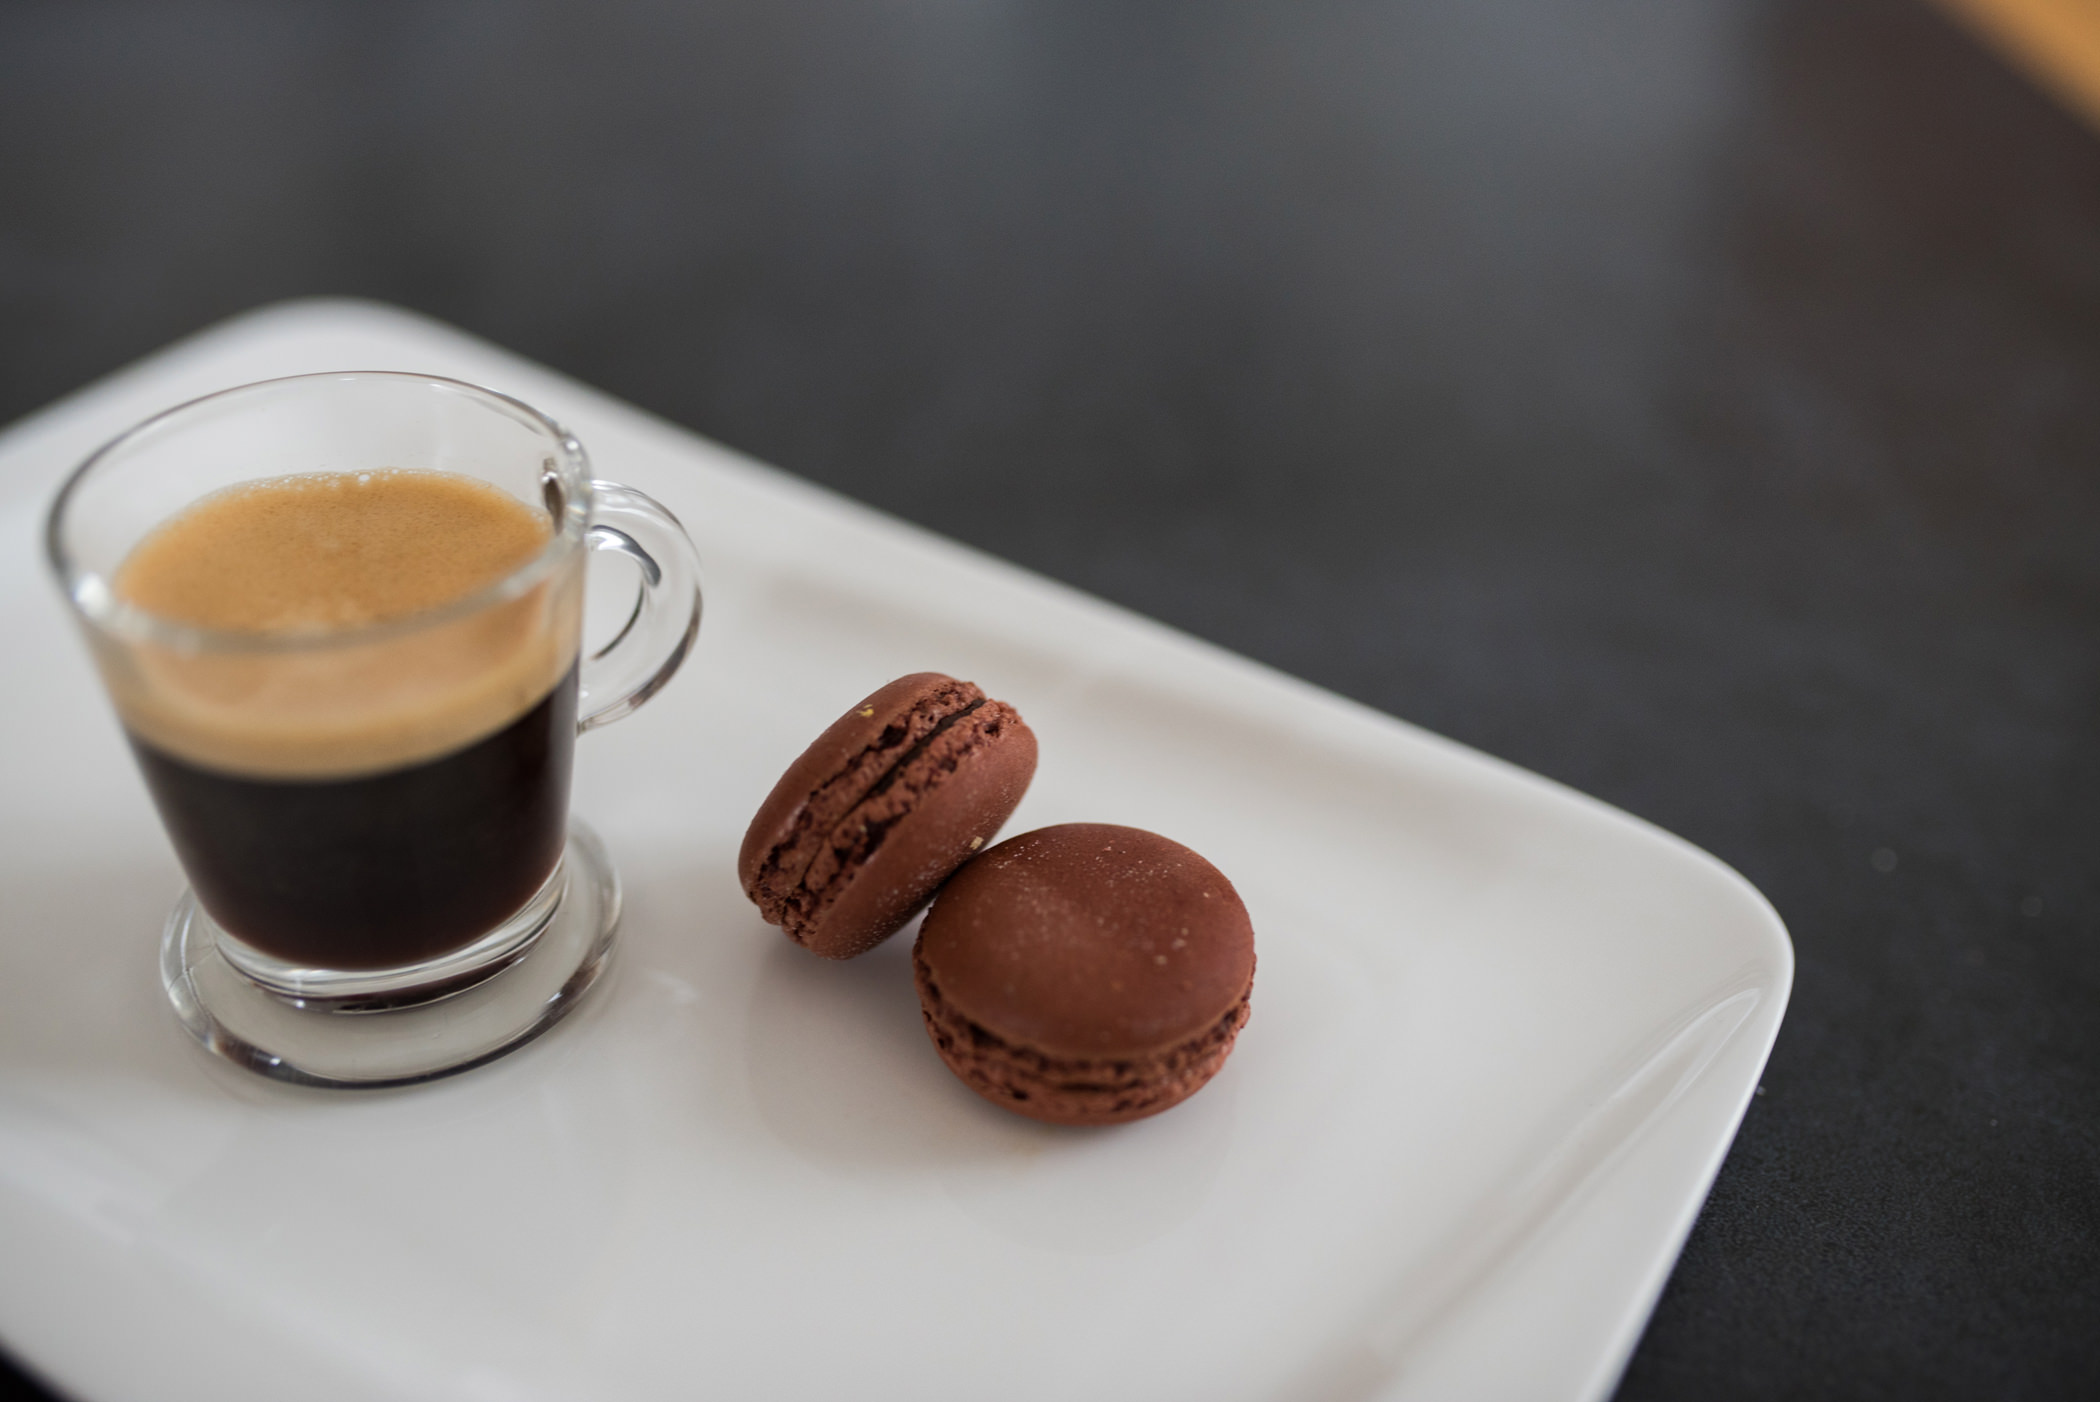
macaroon, food, cuisine, drink, dish, dessert, sweetness, caffeine, espresso, ingredient, chocolate, coffee